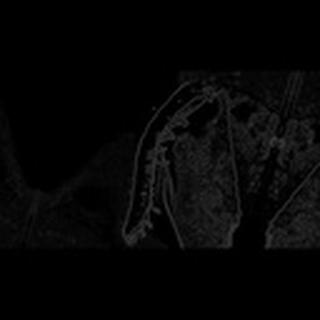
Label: cotton_army_worm